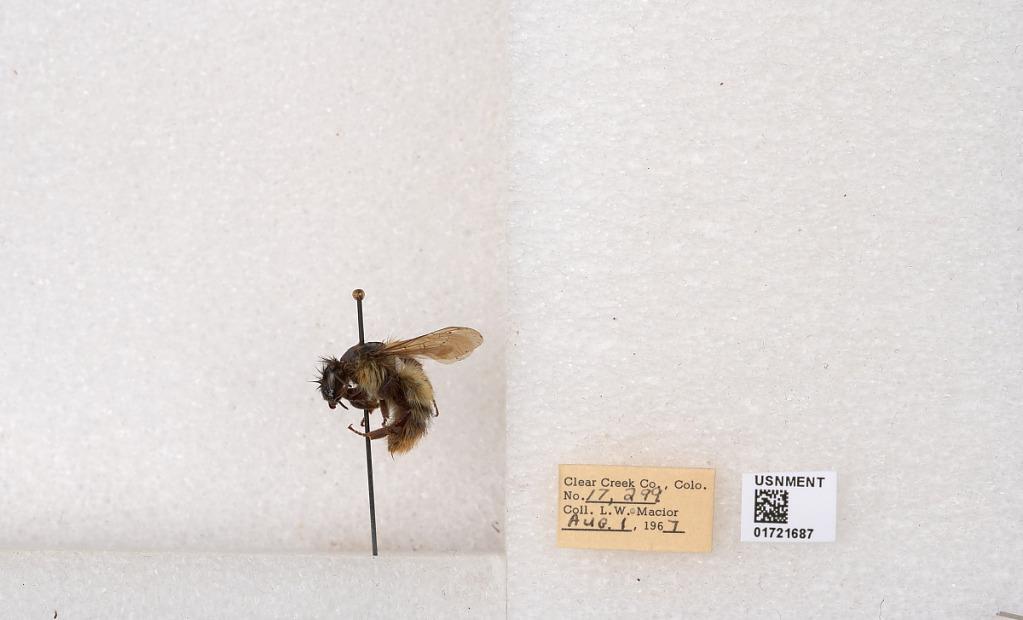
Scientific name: Bombus kirbyellus
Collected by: L. Macior
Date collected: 1967-8-1
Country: United States
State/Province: Colorado
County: Clear Creek
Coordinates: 39.6891, -105.644